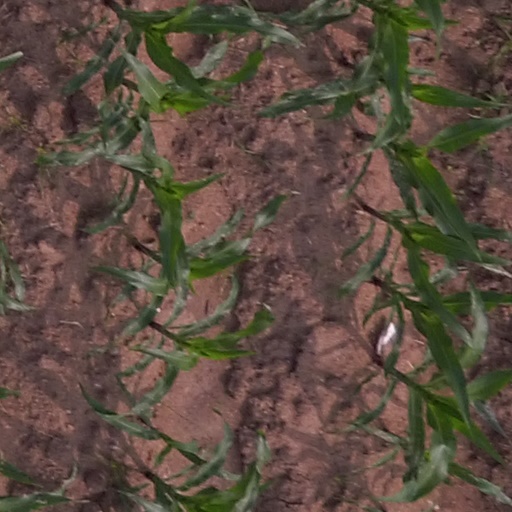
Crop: maize; corn